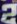
Number: 2